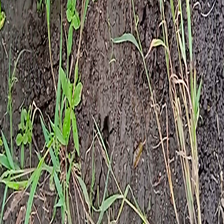
Weed species: Harali_(Cynodon_dactylon)